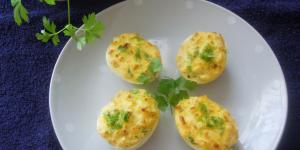
huevos a la berrichone